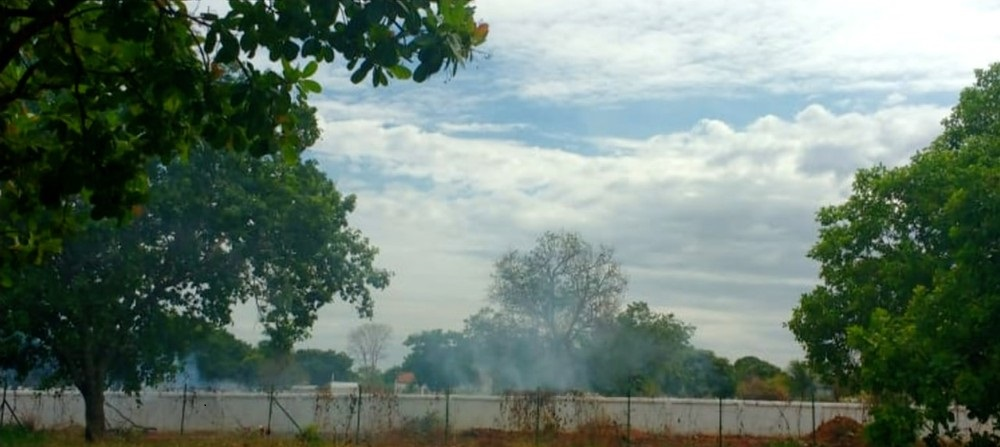
Fire: no
Smoke: yes